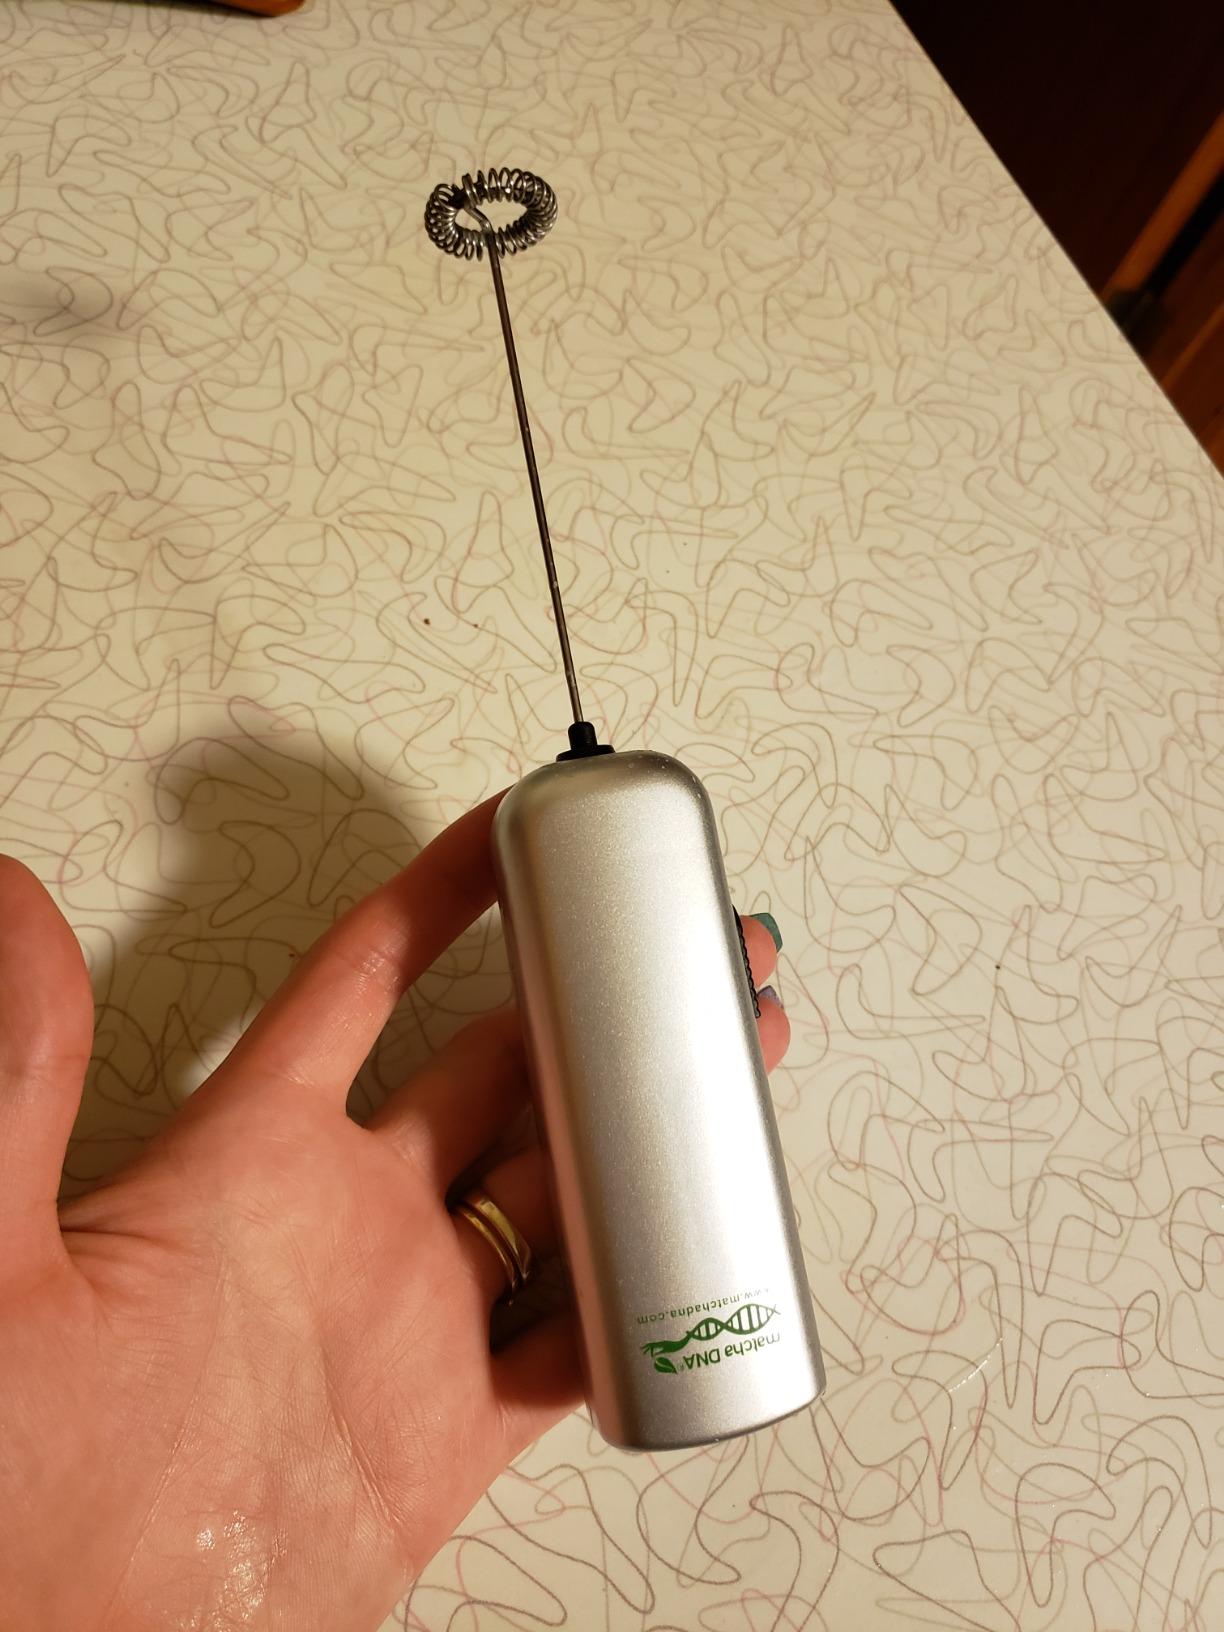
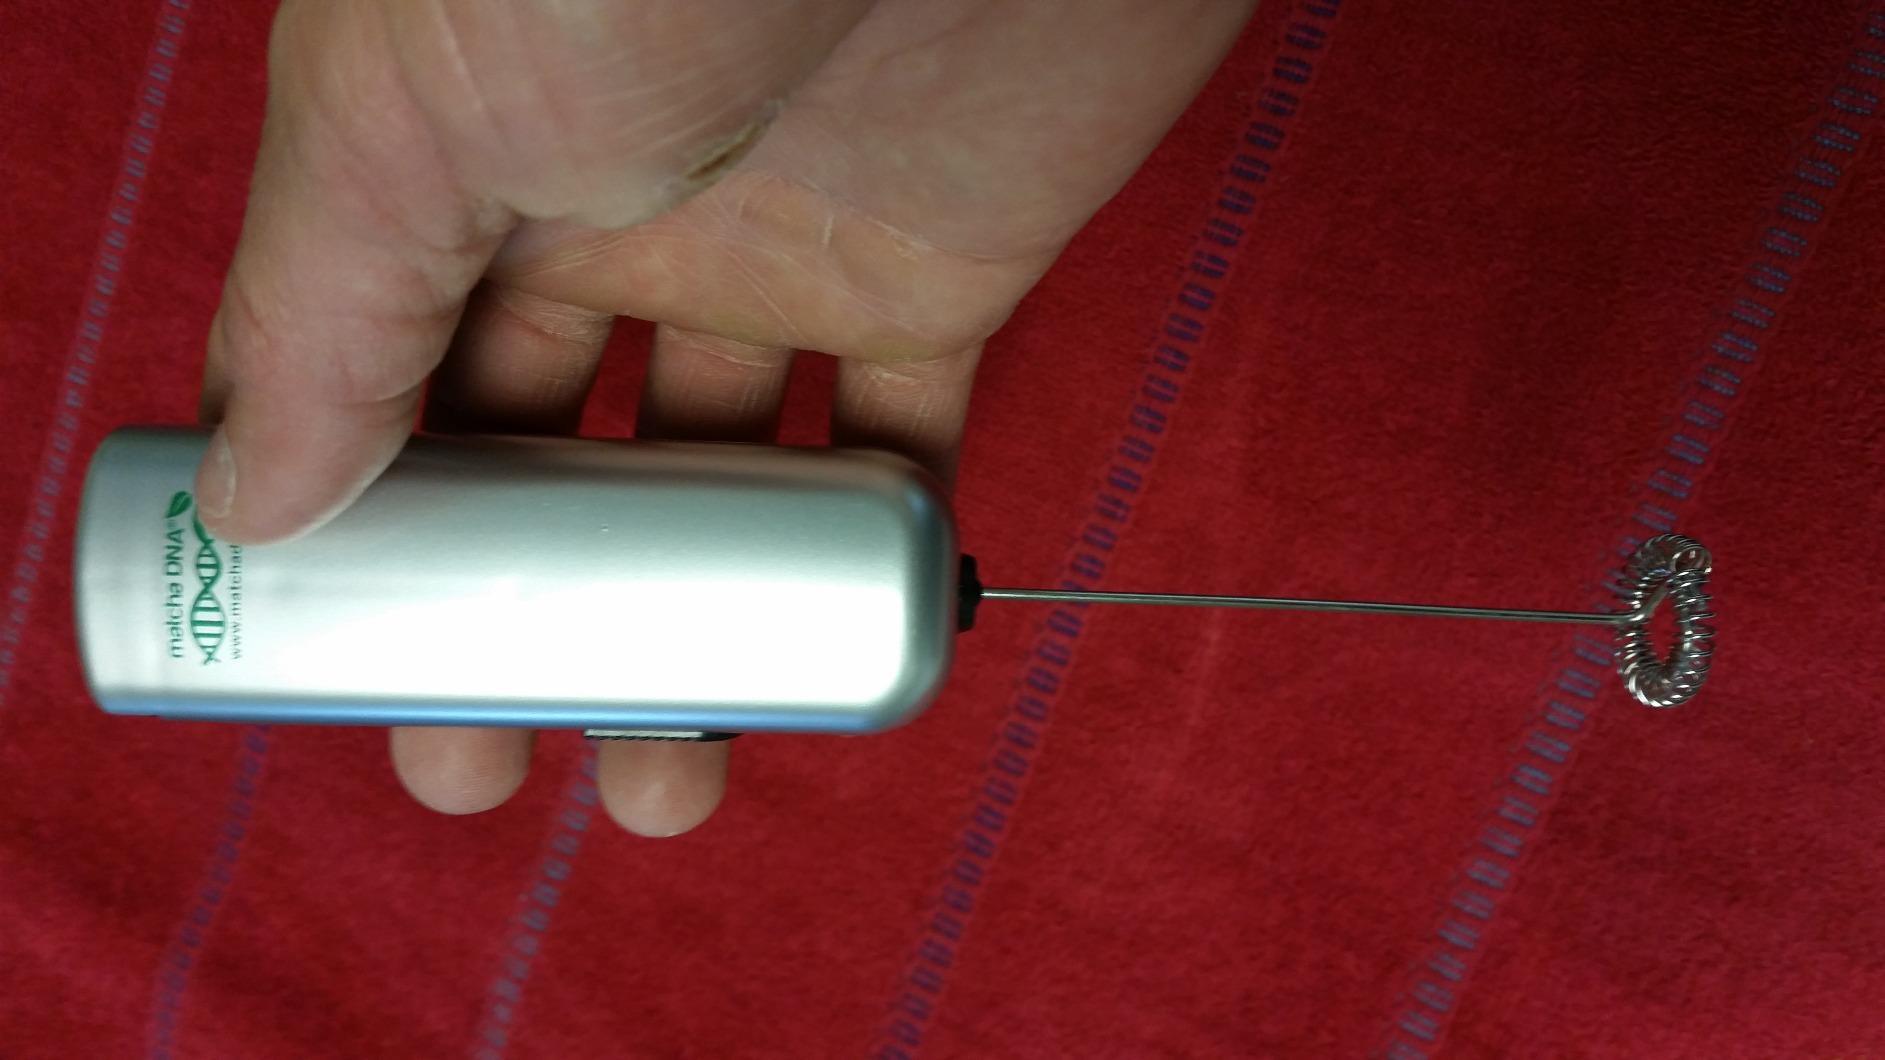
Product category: items_mixer
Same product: yes